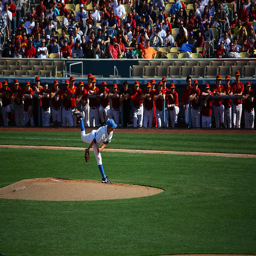
a pitcher throwing a ball on a baseball field
There us a baseball player in action as a lot of people watch.
A pitcher throws a ball while the opposing team watches.
Baseball player on mound during major outdoor game.
a pitcher throwing a ball at a baseball game